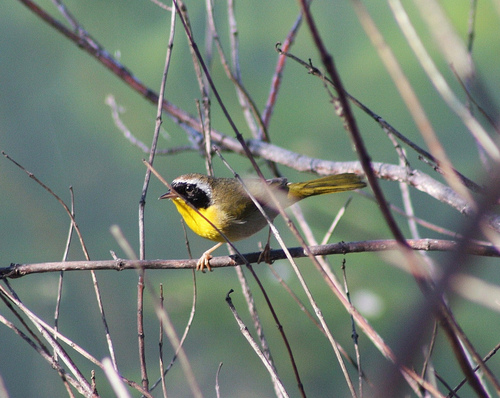
a yellow breasted bird with a black cheek patch and a white superciliary.
this is a bird with a yellow breast, brown wings and a black face.
a small bird and a long tail, and a yellow colored breast.
grey on the top, black sround his eyes, and yellow on his belly and yellow long tail
this yellow, black, and white bird has long legs and a long tail.
a small colorful bird with a black and white head, with yellow breast and belly extending to the rump and tail.
this bird has wings that are brown and has a yellow belly
this small bird has a brown crown, black face and yellow chest and vent.
this bird has wings that are brown and has a yellow bellya small bird with a yellow breast and black eyerings.
Species: Common Yellowthroat